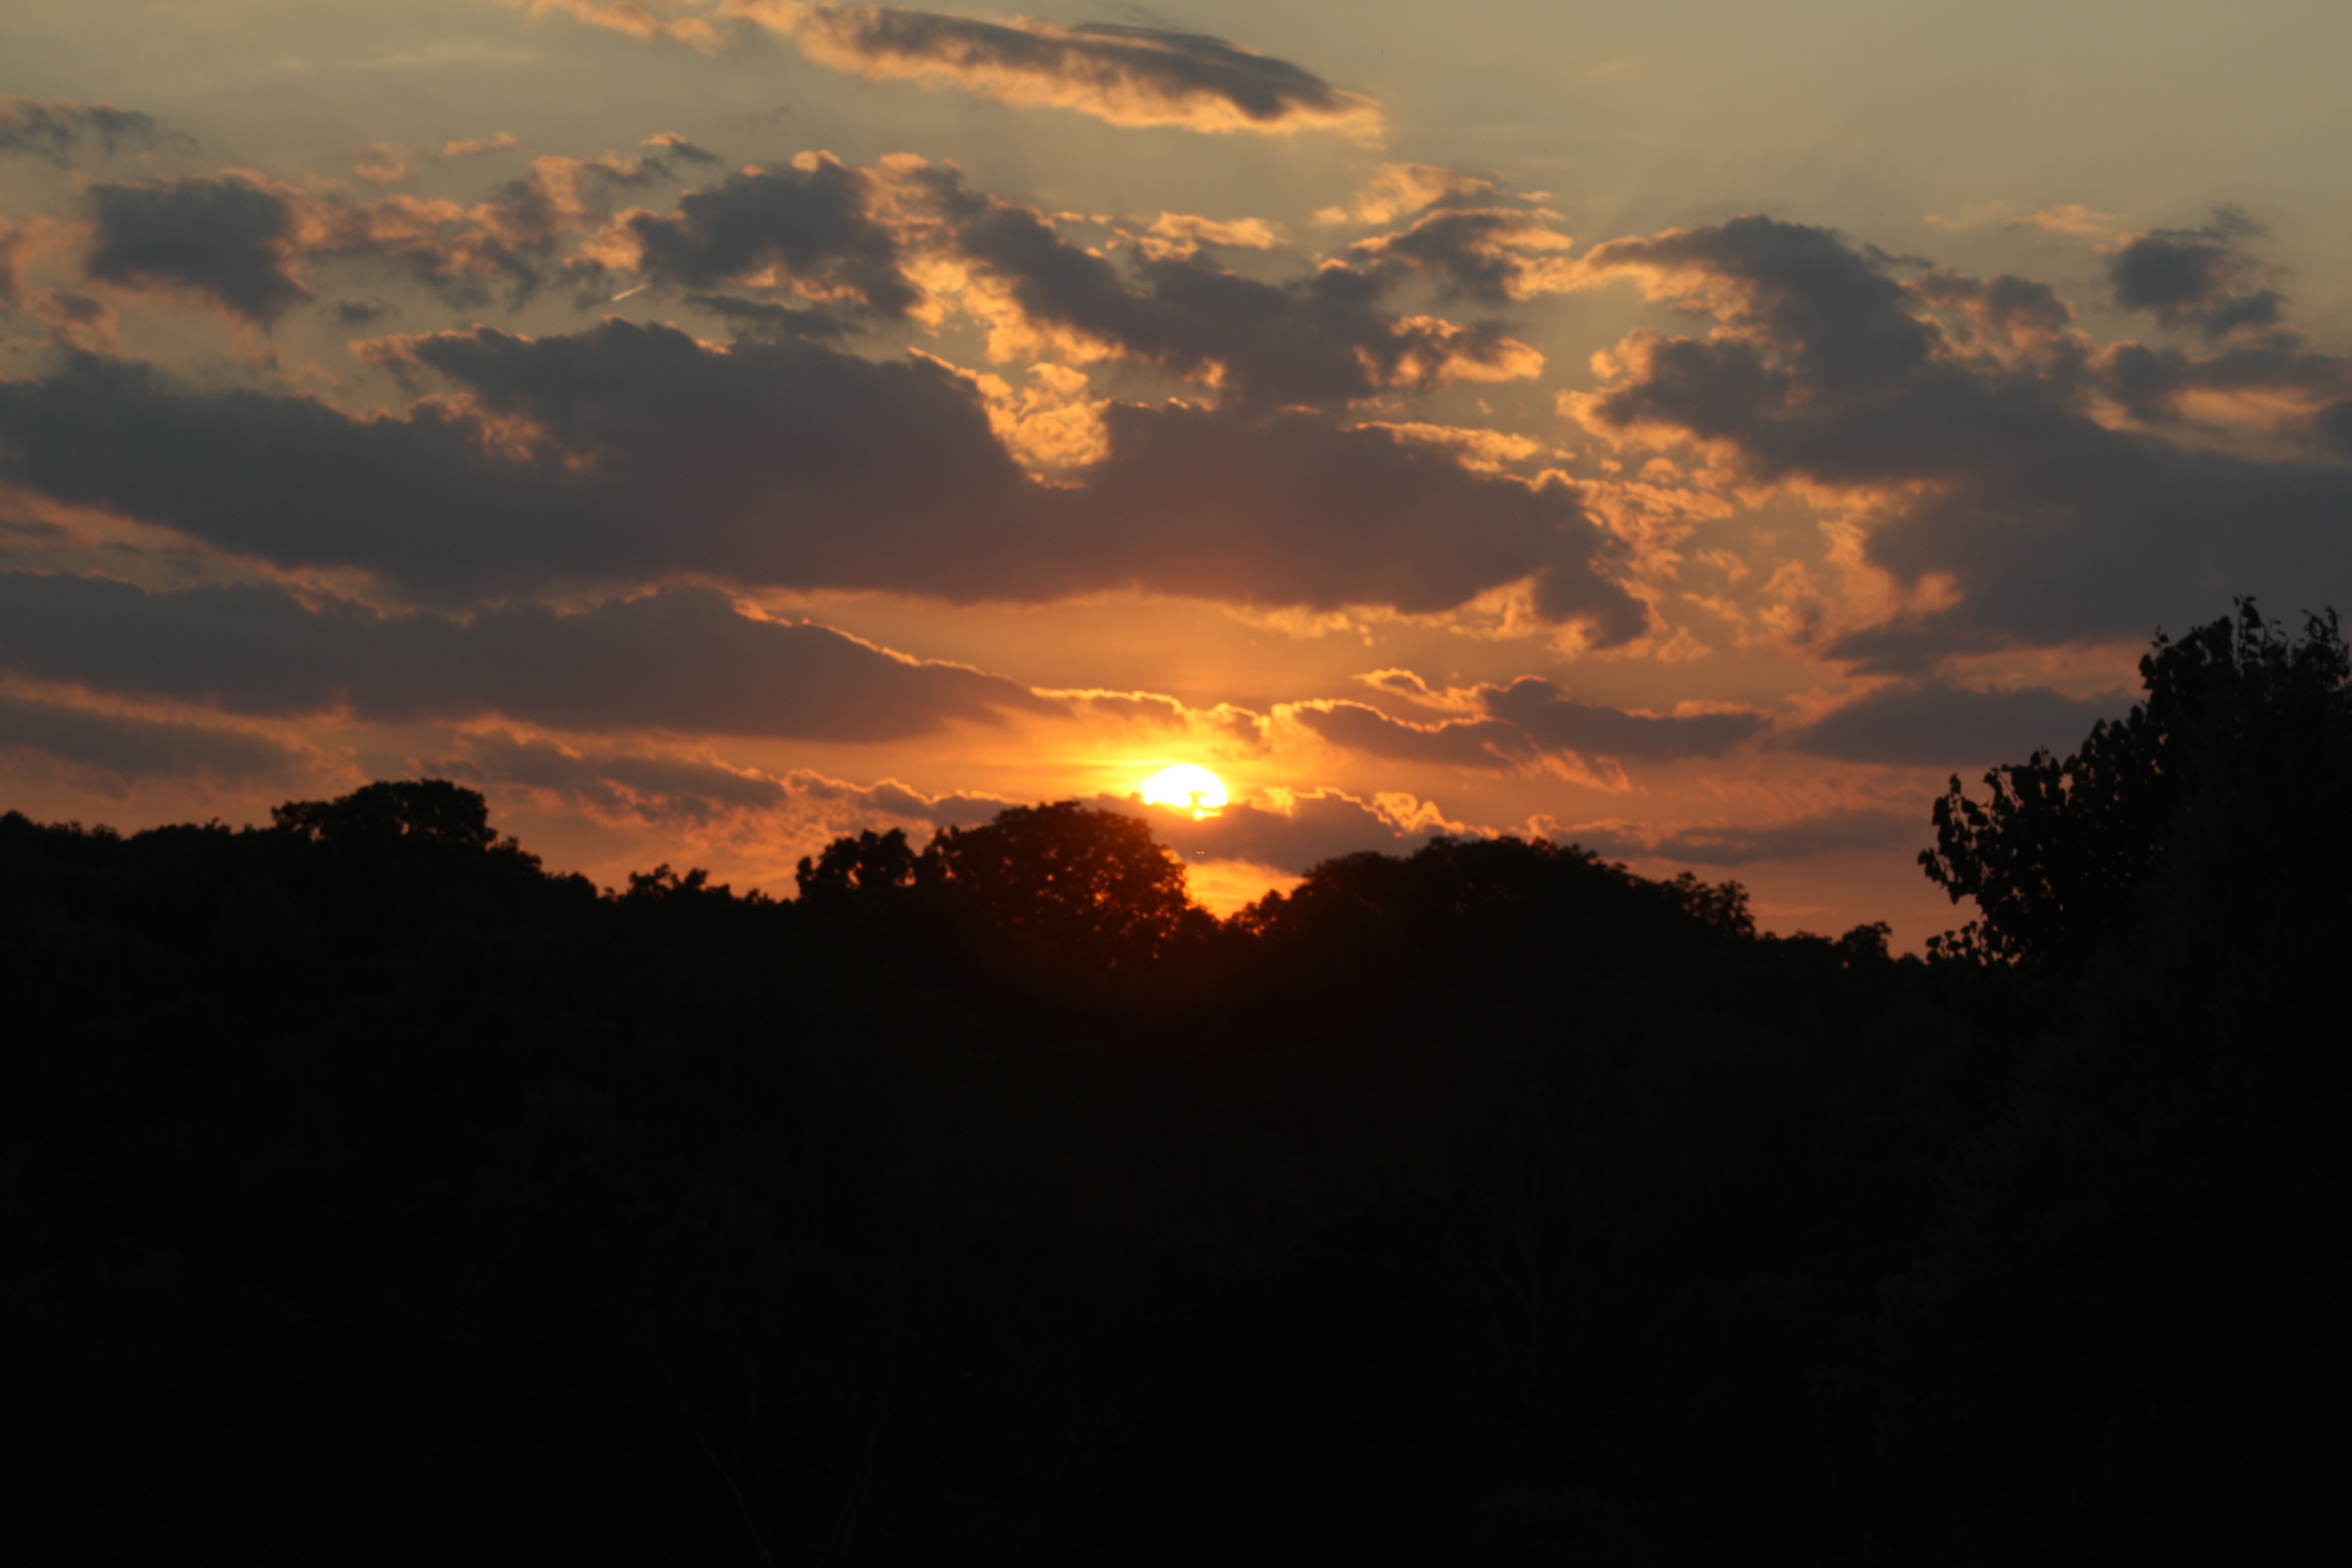
horizon, silhouette, cloud, sky, sun, sunrise, sunset, sunlight, morning, dawn, atmosphere, dusk, evening, shadow, afterglow, atmospheric phenomenon, red sky at morning